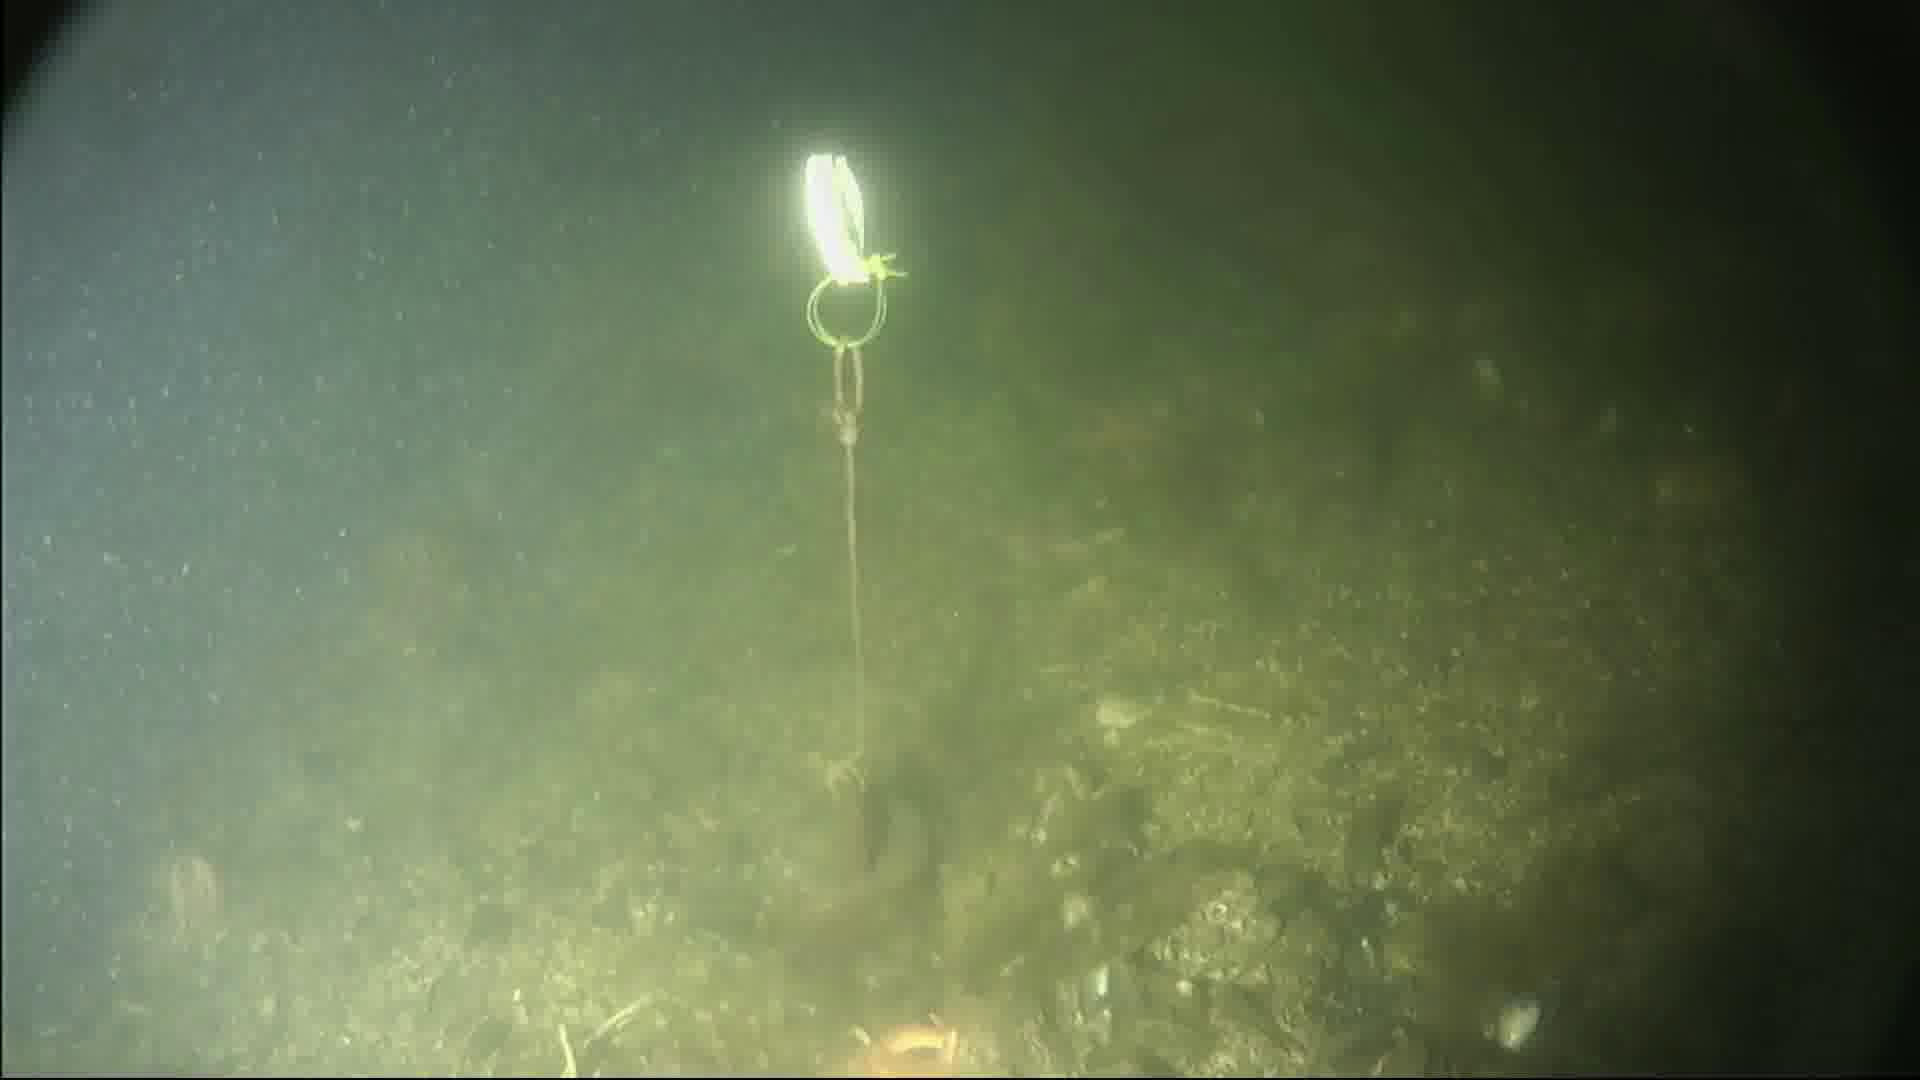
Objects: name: starfish